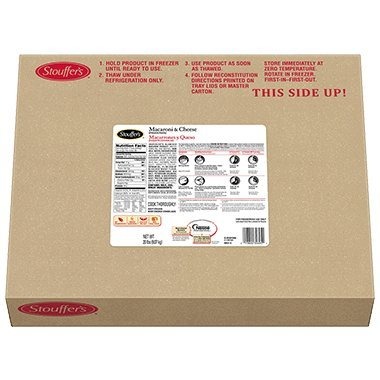
Item Name: Stouffer's Traditional Macaroni and Cheese, 80 oz., (4 per case)
Product Description: Macaroni and Cheese, 4 per case
Value: 320.0
Unit: Ounce

Price: 3.39